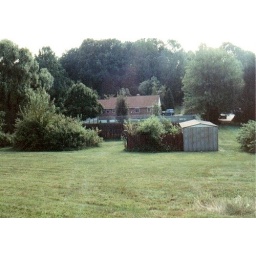
Our home on Bishop's Hollow Road in Media PA. Lots of grass to cut weekly.